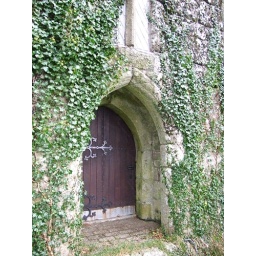
Ivy limbs the walls around this church door at St Denys, Cornwall